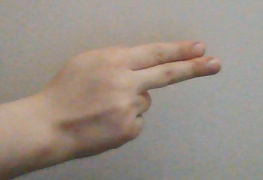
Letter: ain